Comic book convention

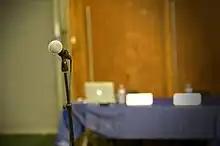
During panels at comic book conventions, the audience is sometimes invited to line up and ask questions using a dedicated microphone.

Panel-led discussions, or "Panels", usually fill up the daytime hours of most conventions with typically one-hour discussions involving some pre-determined topic, usually related in at least some way to comics. Panels usually come in two segments: the host puts on a presentation or does an interview with a guest, and then the fans are asked to give questions. The topic scope for panels is varied and can include things from new releases to author spotlights.